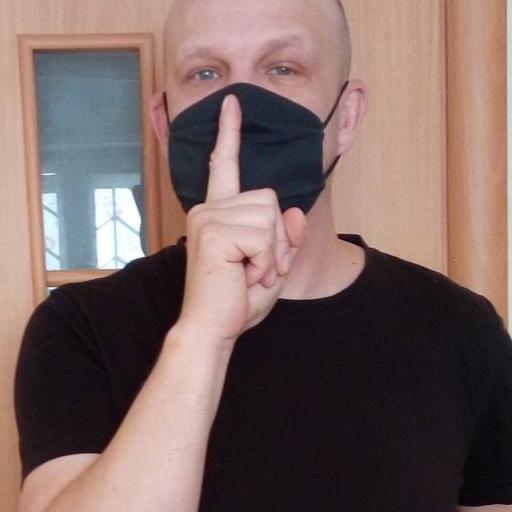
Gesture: mute